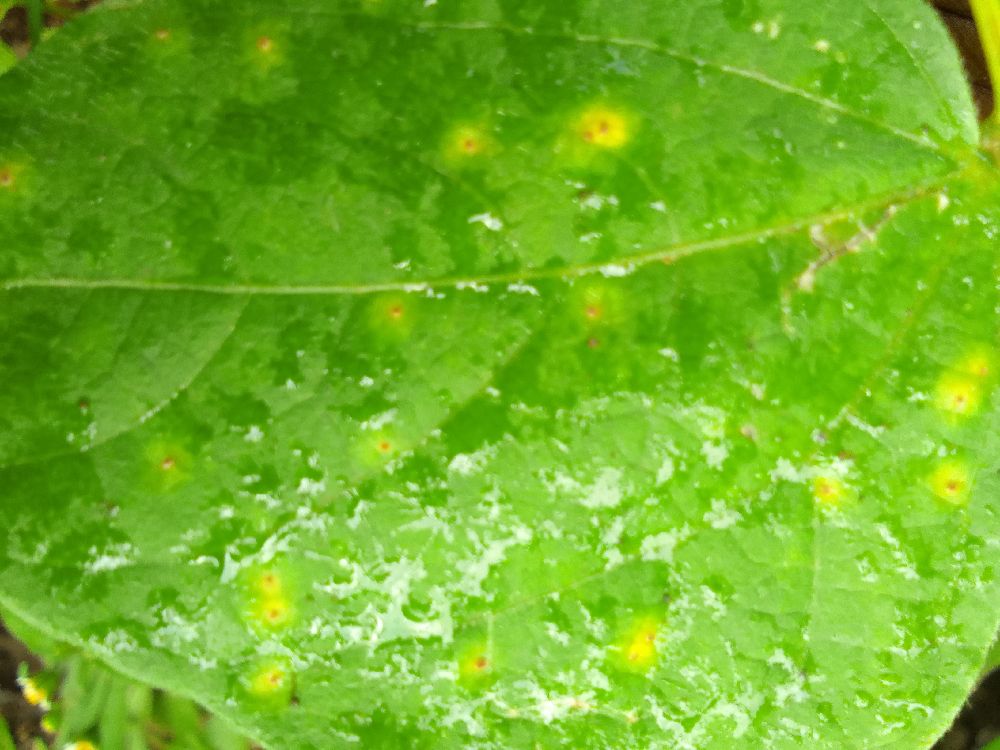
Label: rust